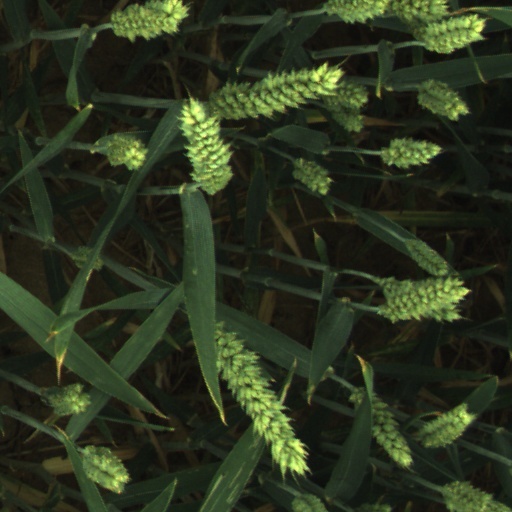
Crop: wheat